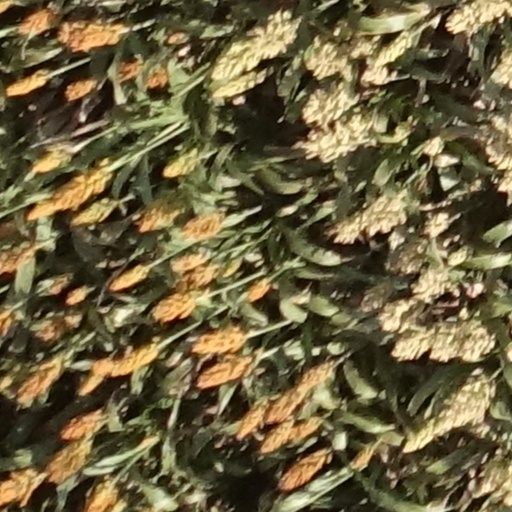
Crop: sorghum